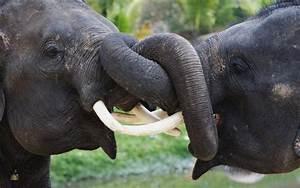
elephant